Yechiel Hameiri

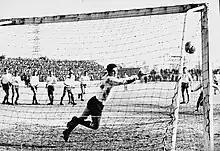
Hameiri in 1969

Yechiel Hameiri (born 29 August 1949) is an Israeli former international footballer who competed at the 1970 FIFA World Cup.